Frank Jones (politician)

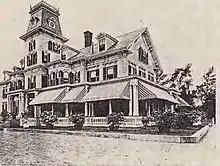
Jones Mansion in Portsmouth, NH

Later, Jones became involved with the Republican Party. He was disgusted over William Jennings Bryan's stand on Free Silver. He became interested in railroads and hotels. Jones rebuilt the stately Rockingham Hotel in Portsmouth and enlarged the Hotel Wentworth (now Wentworth-by-the-Sea) in New Castle. Also in Portsmouth, Jones built a mansion in the Second Empire style, with gardens and a horse track, completed in 1876. He was a presidential elector on the Republican ticket in 1900. He died in Portsmouth, New Hampshire, on October 2, 1902, and was buried in Harmony Grove Cemetery.